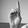
ASL letter: D